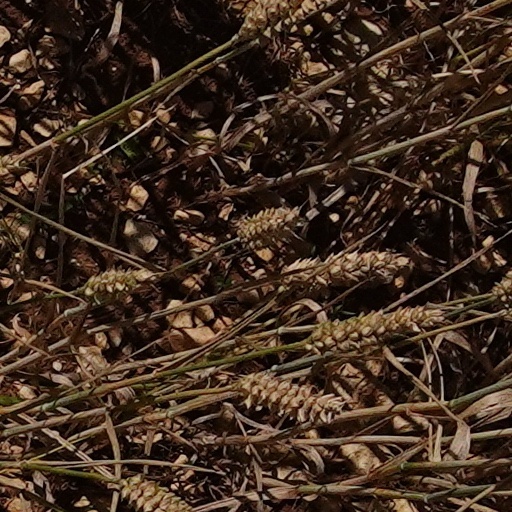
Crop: wheat